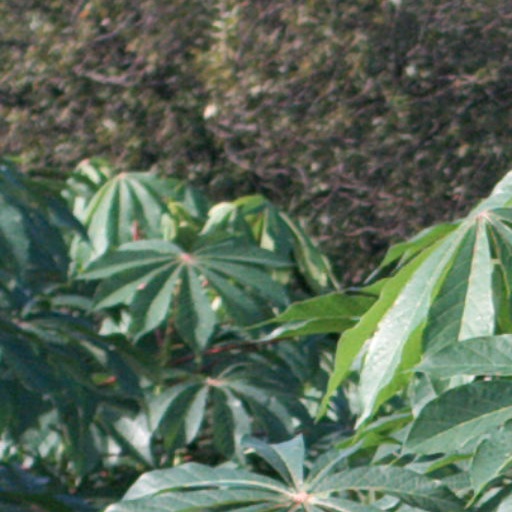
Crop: cassava